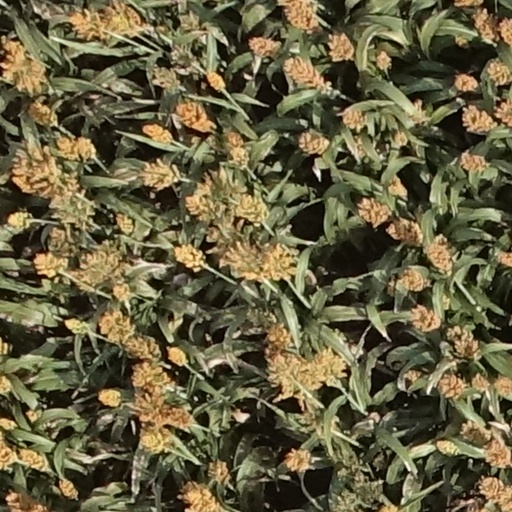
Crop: sorghum